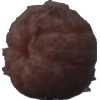
Label: orange_peeled